Stacey Nelson

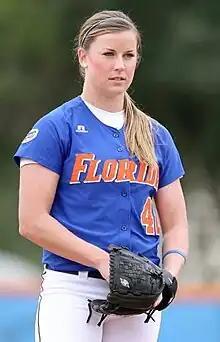
Nelson in 2009

Stacey Lauren Nelson (born April 12, 1987) is an American, former college softball All-American pitcher. She played at Florida from 2006 to 2009, leading the University of Florida to its first Women's College World Series berth in 2008 and a national runner-up appearance in the 2009 Women's College World Series. Nelson was also the 13th pick in the 2009 National Pro Fastpitch's draft by the defunct Washington Glory.